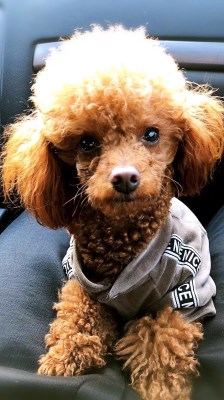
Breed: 2925-n000114-toy_poodle